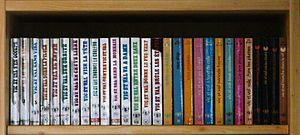
Les 28 premiers romans de Vic St Val, éditions Fleuve noir.
Gilles-Maurice Dumoulin, né le 16 janvier 1924 au Havre et décédé le 10 juin 2016 à Paris, est un écrivain français de science-fiction et de romans policiers. Connu sous nombre de pseudonymes dont G. Morris, il a également été un prolifique traducteur de l'anglais vers le français. Il a aussi traduit le roman Boyfriend de Raj Rao.
Vic St Val, ou Vic Saint Val est le nom de plume, adopté par Patrice Dard et Gilles Morris-Dumoulin, pour faire évoluer le héros d'une longue série de romans d'action, lui aussi baptisé Vic St Val.